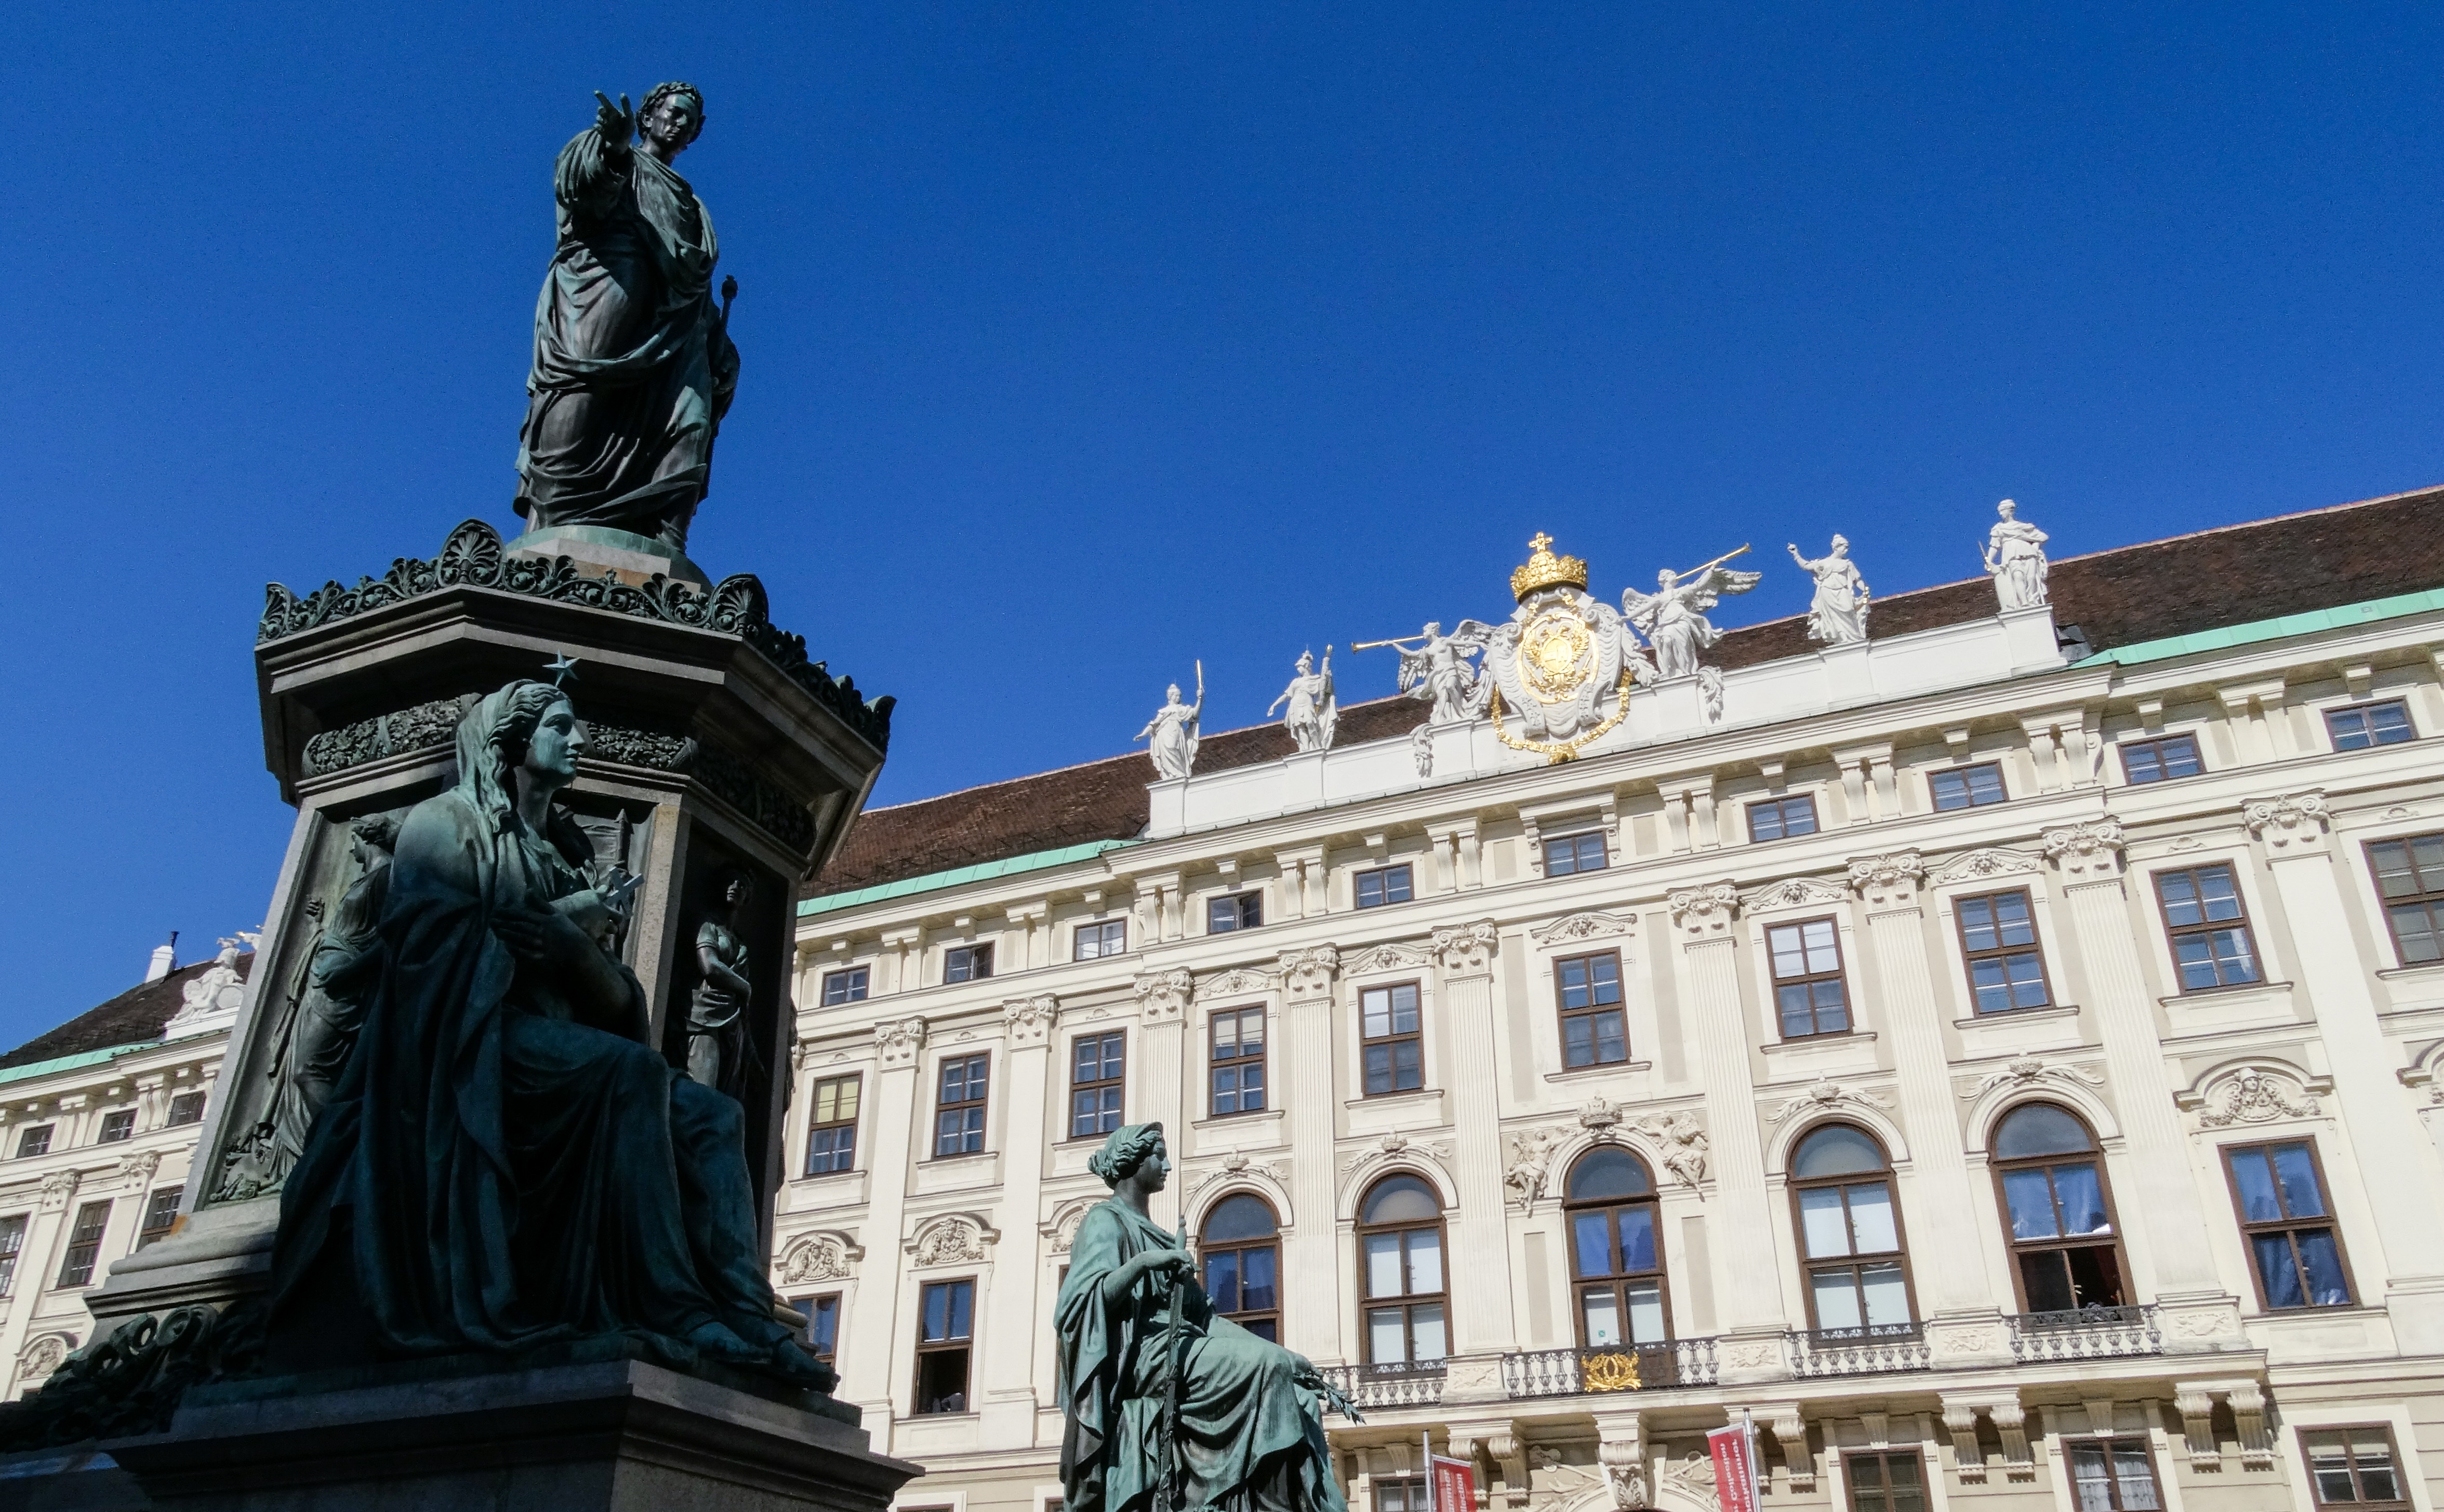
architecture, palace, monument, statue, plaza, landmark, facade, tourism, vienna, town square, heritage, tours